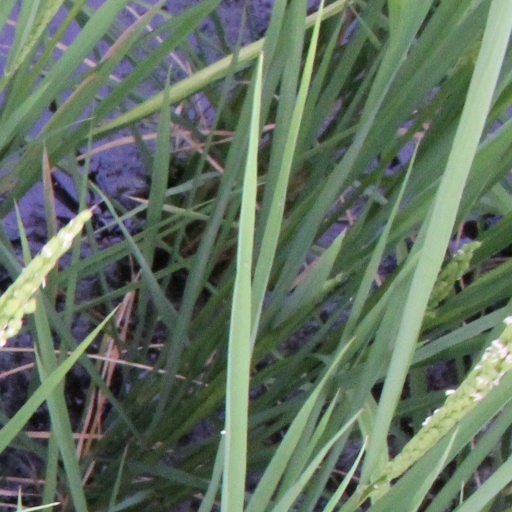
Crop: rice